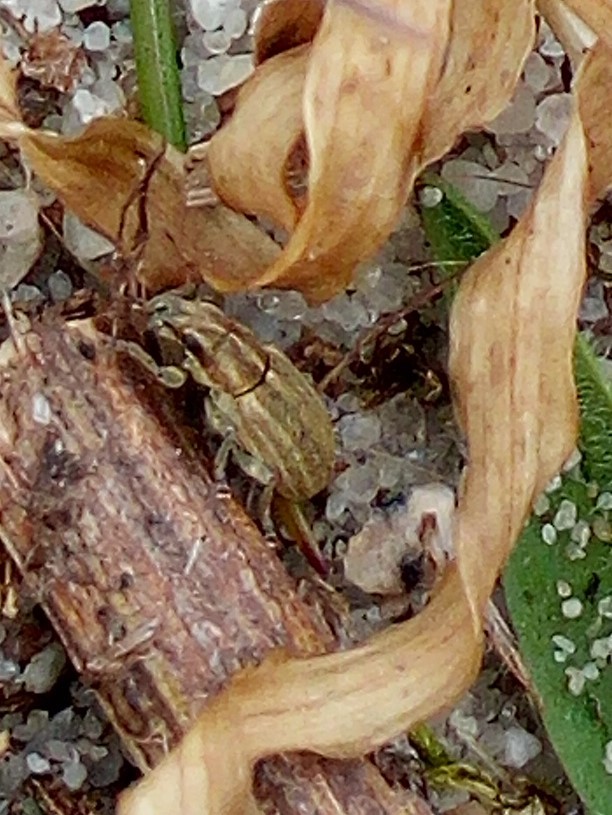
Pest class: pea_leaf_weevil